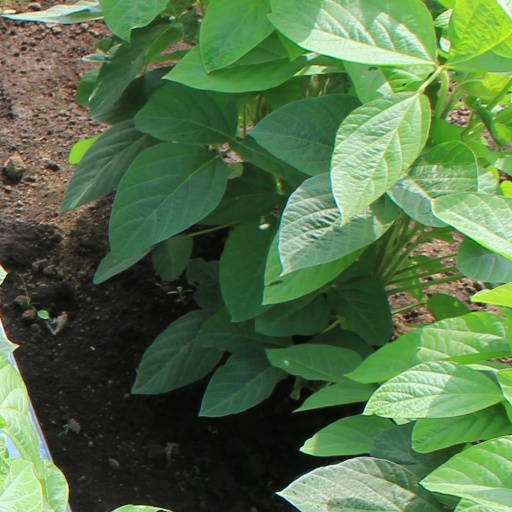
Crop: soybean